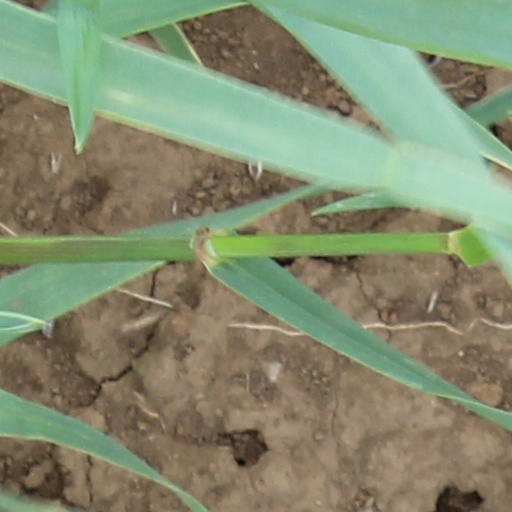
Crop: wheat